Iris flower data set

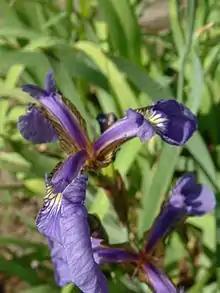
"Iris setosa"

The dataset contains a set of 150 records under five attributes: sepal length, sepal width, petal length, petal width and species.